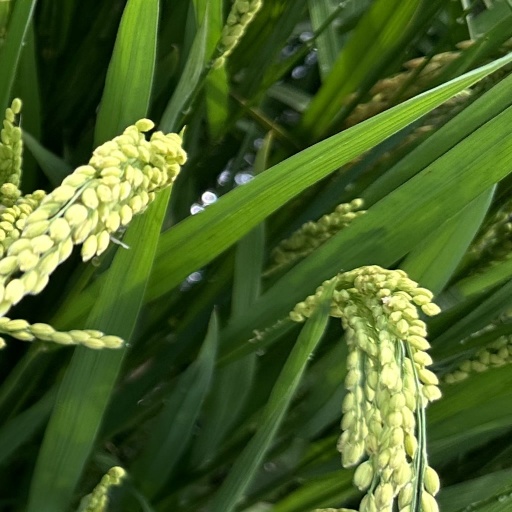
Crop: rice